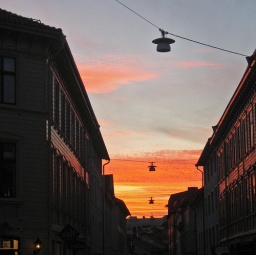
A red sky in Goteborg in the part called Hagar. Look at the reflections of red in the windows.